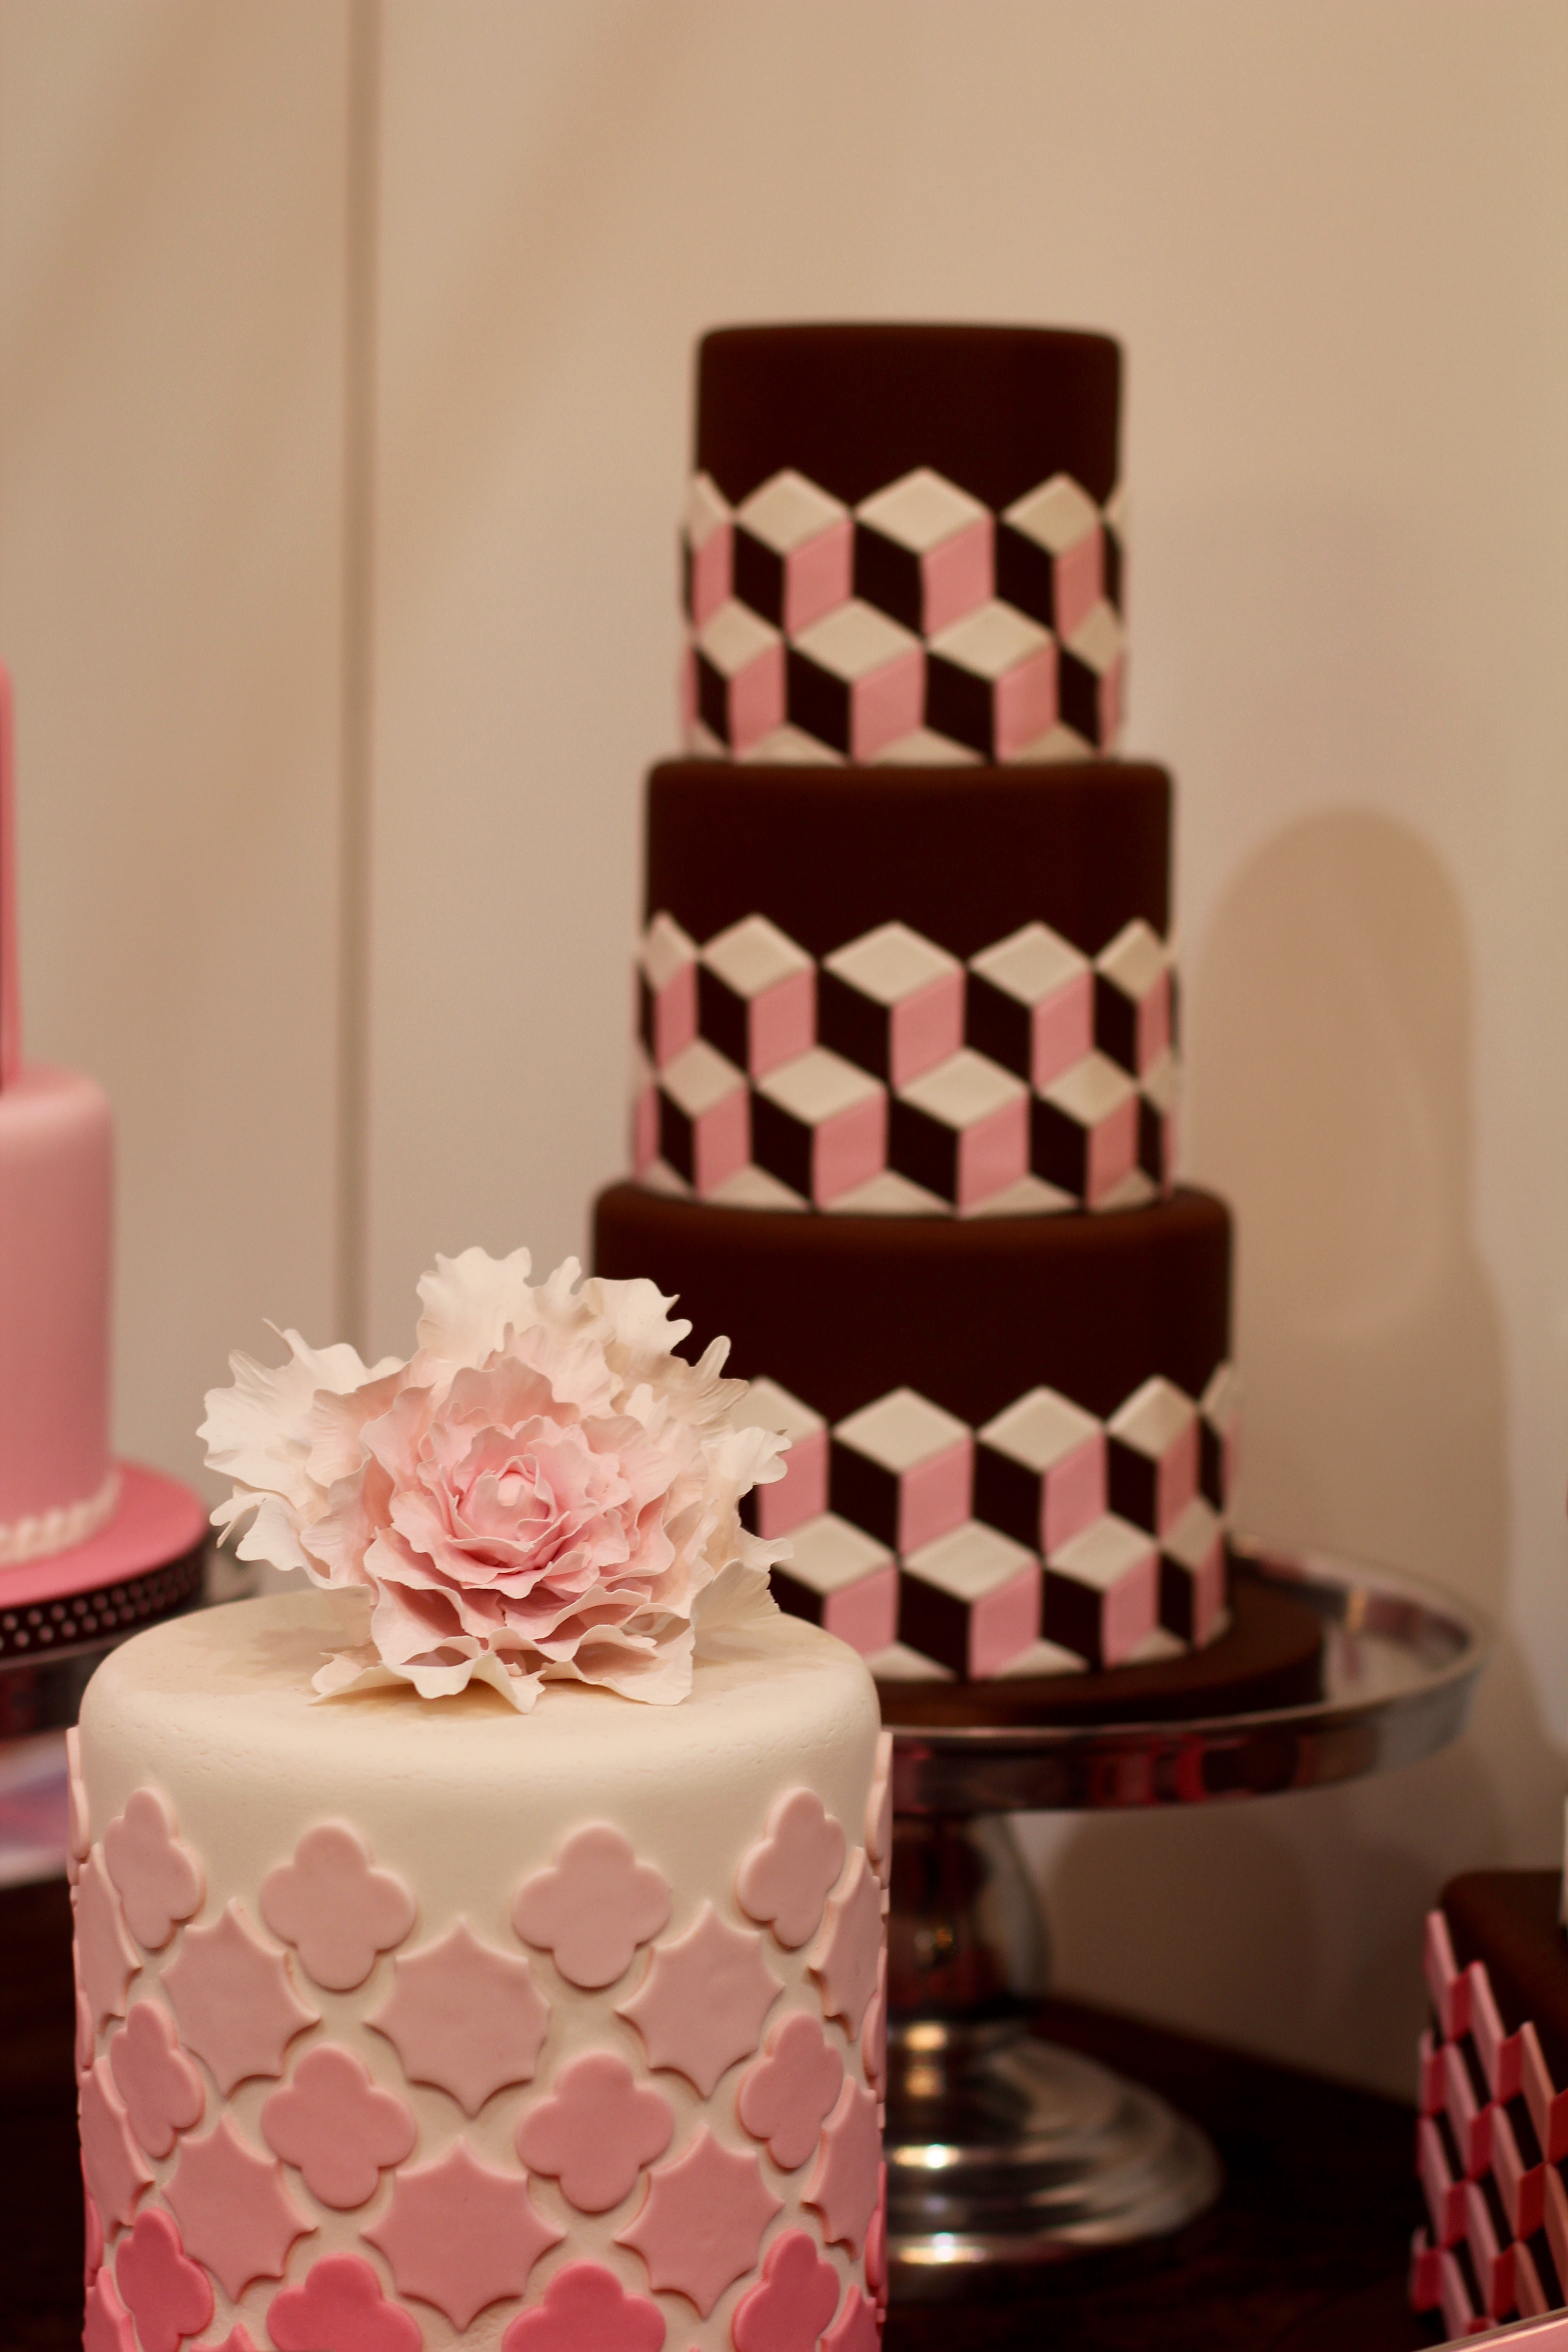
love, food, pink, dessert, wedding, cake, birthday cake, icing, party, marry, wedding cake, piece of cake, wedding cakes, buttercream, cake decorating, wedding ceremony supply